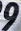
Number: 9